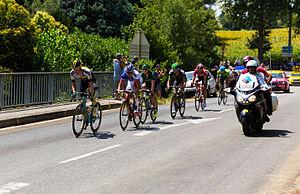
L'échappée de la 13e étape
La 13ᵉ étape du Tour de France 2015 s'est déroulée le vendredi 17 juillet 2015 entre Muret et Rodez sur une distance de 198,5 kilomètres.